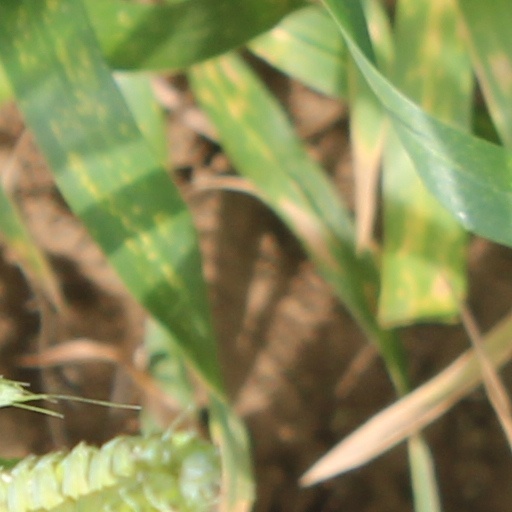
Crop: wheat